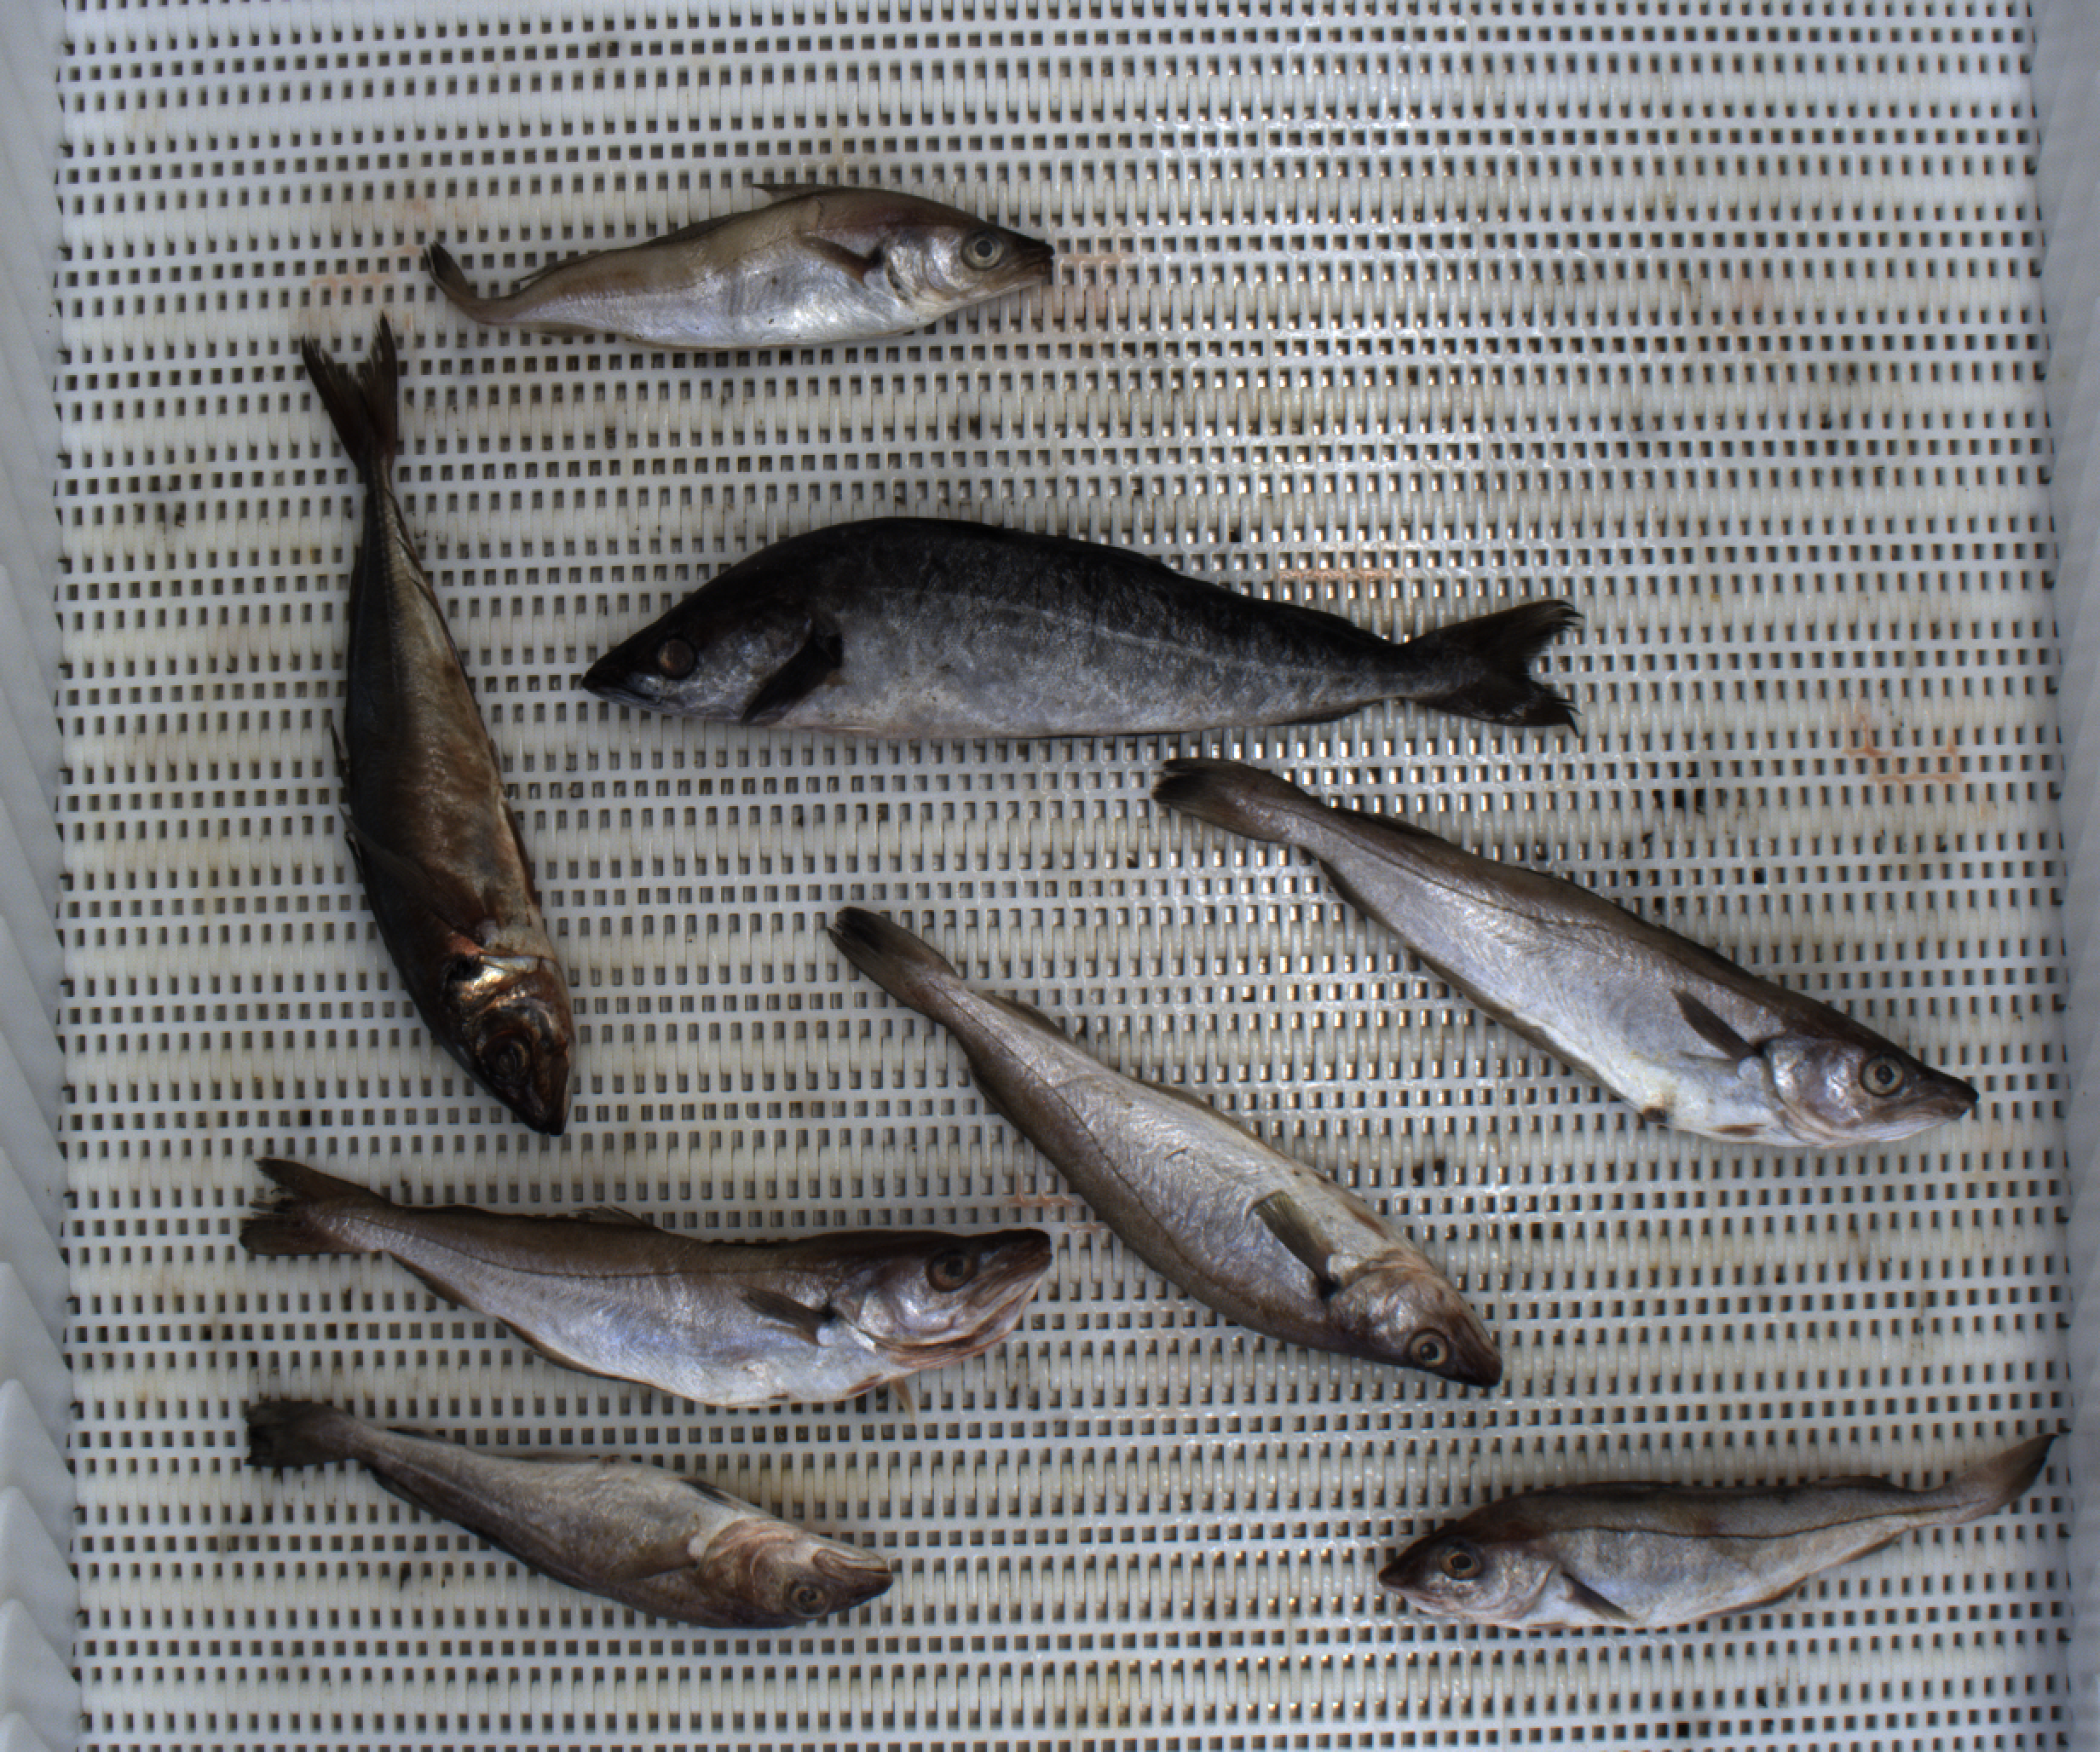
Total fish: 8
Cod: 1
Haddock: 1
Whiting: 4
Hake: 0
Horse mackerel: 1
Saithe: 1
Other: 0